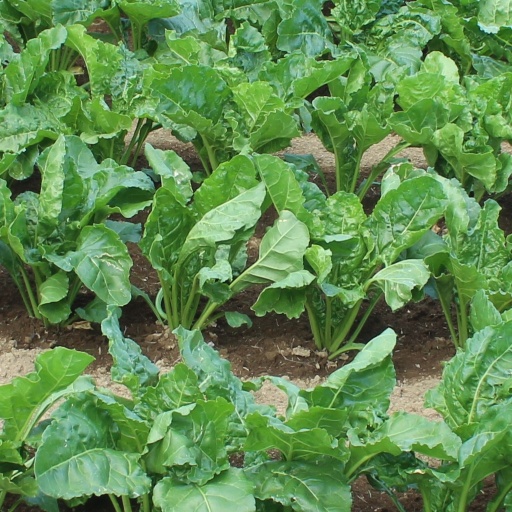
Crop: sugar beet